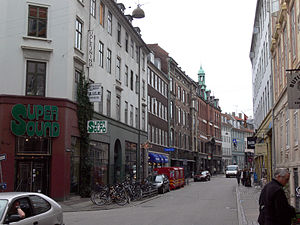
Skindergade (København)
Skindergade.
Skindergade er en gade i Indre By, København. Den strækker sig over ca. 400 m fra Købmagergade i nordøst til Gammeltorv i sydvest.